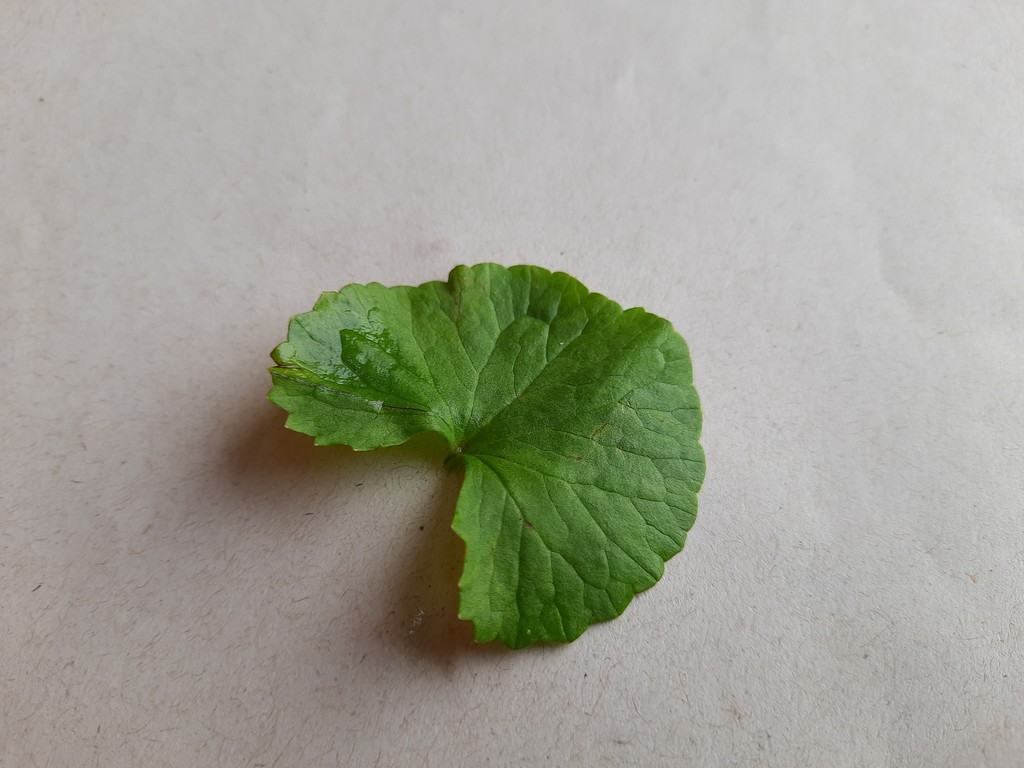
Label: Healthy